Kirkham, Lancashire

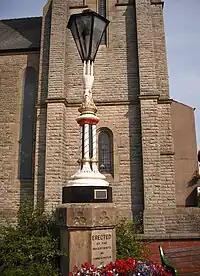
Queen Victoria Jubilee Memorial, Poulton Street

The Church of England parish church is St Michael's whose minister is Fr Richard Dashwood.